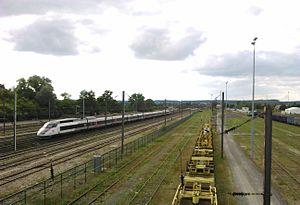
Gare de Réding
La gare de Réding est une gare ferroviaire française des lignes de Noisy-le-Sec à Strasbourg-Ville, de Réding à Metz-Ville et de Réding à Diemeringen, située sur le territoire de la commune de Réding, dans le département de la Moselle, en région Grand Est.
La gare de Réding est une gare ferroviaire française des lignes de Noisy-le-Sec à Strasbourg-Ville, de Réding à Metz-Ville et de Réding à Diemeringen, située sur le territoire de la commune de Réding, dans le département de la Moselle, en région Grand Est.